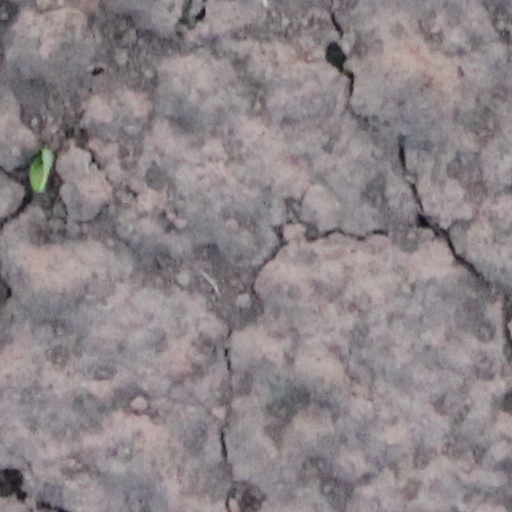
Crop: wheat